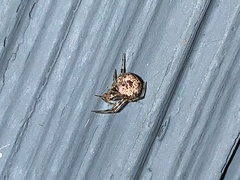
Species: Parasteatoda_tepidariorum